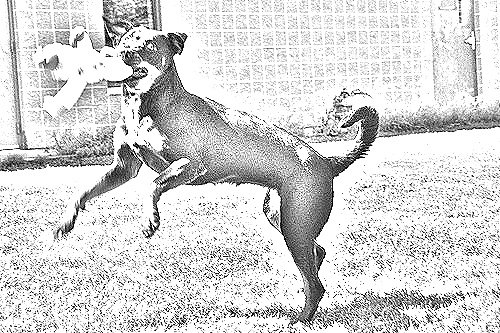
Portrait style: Sketch Portrait